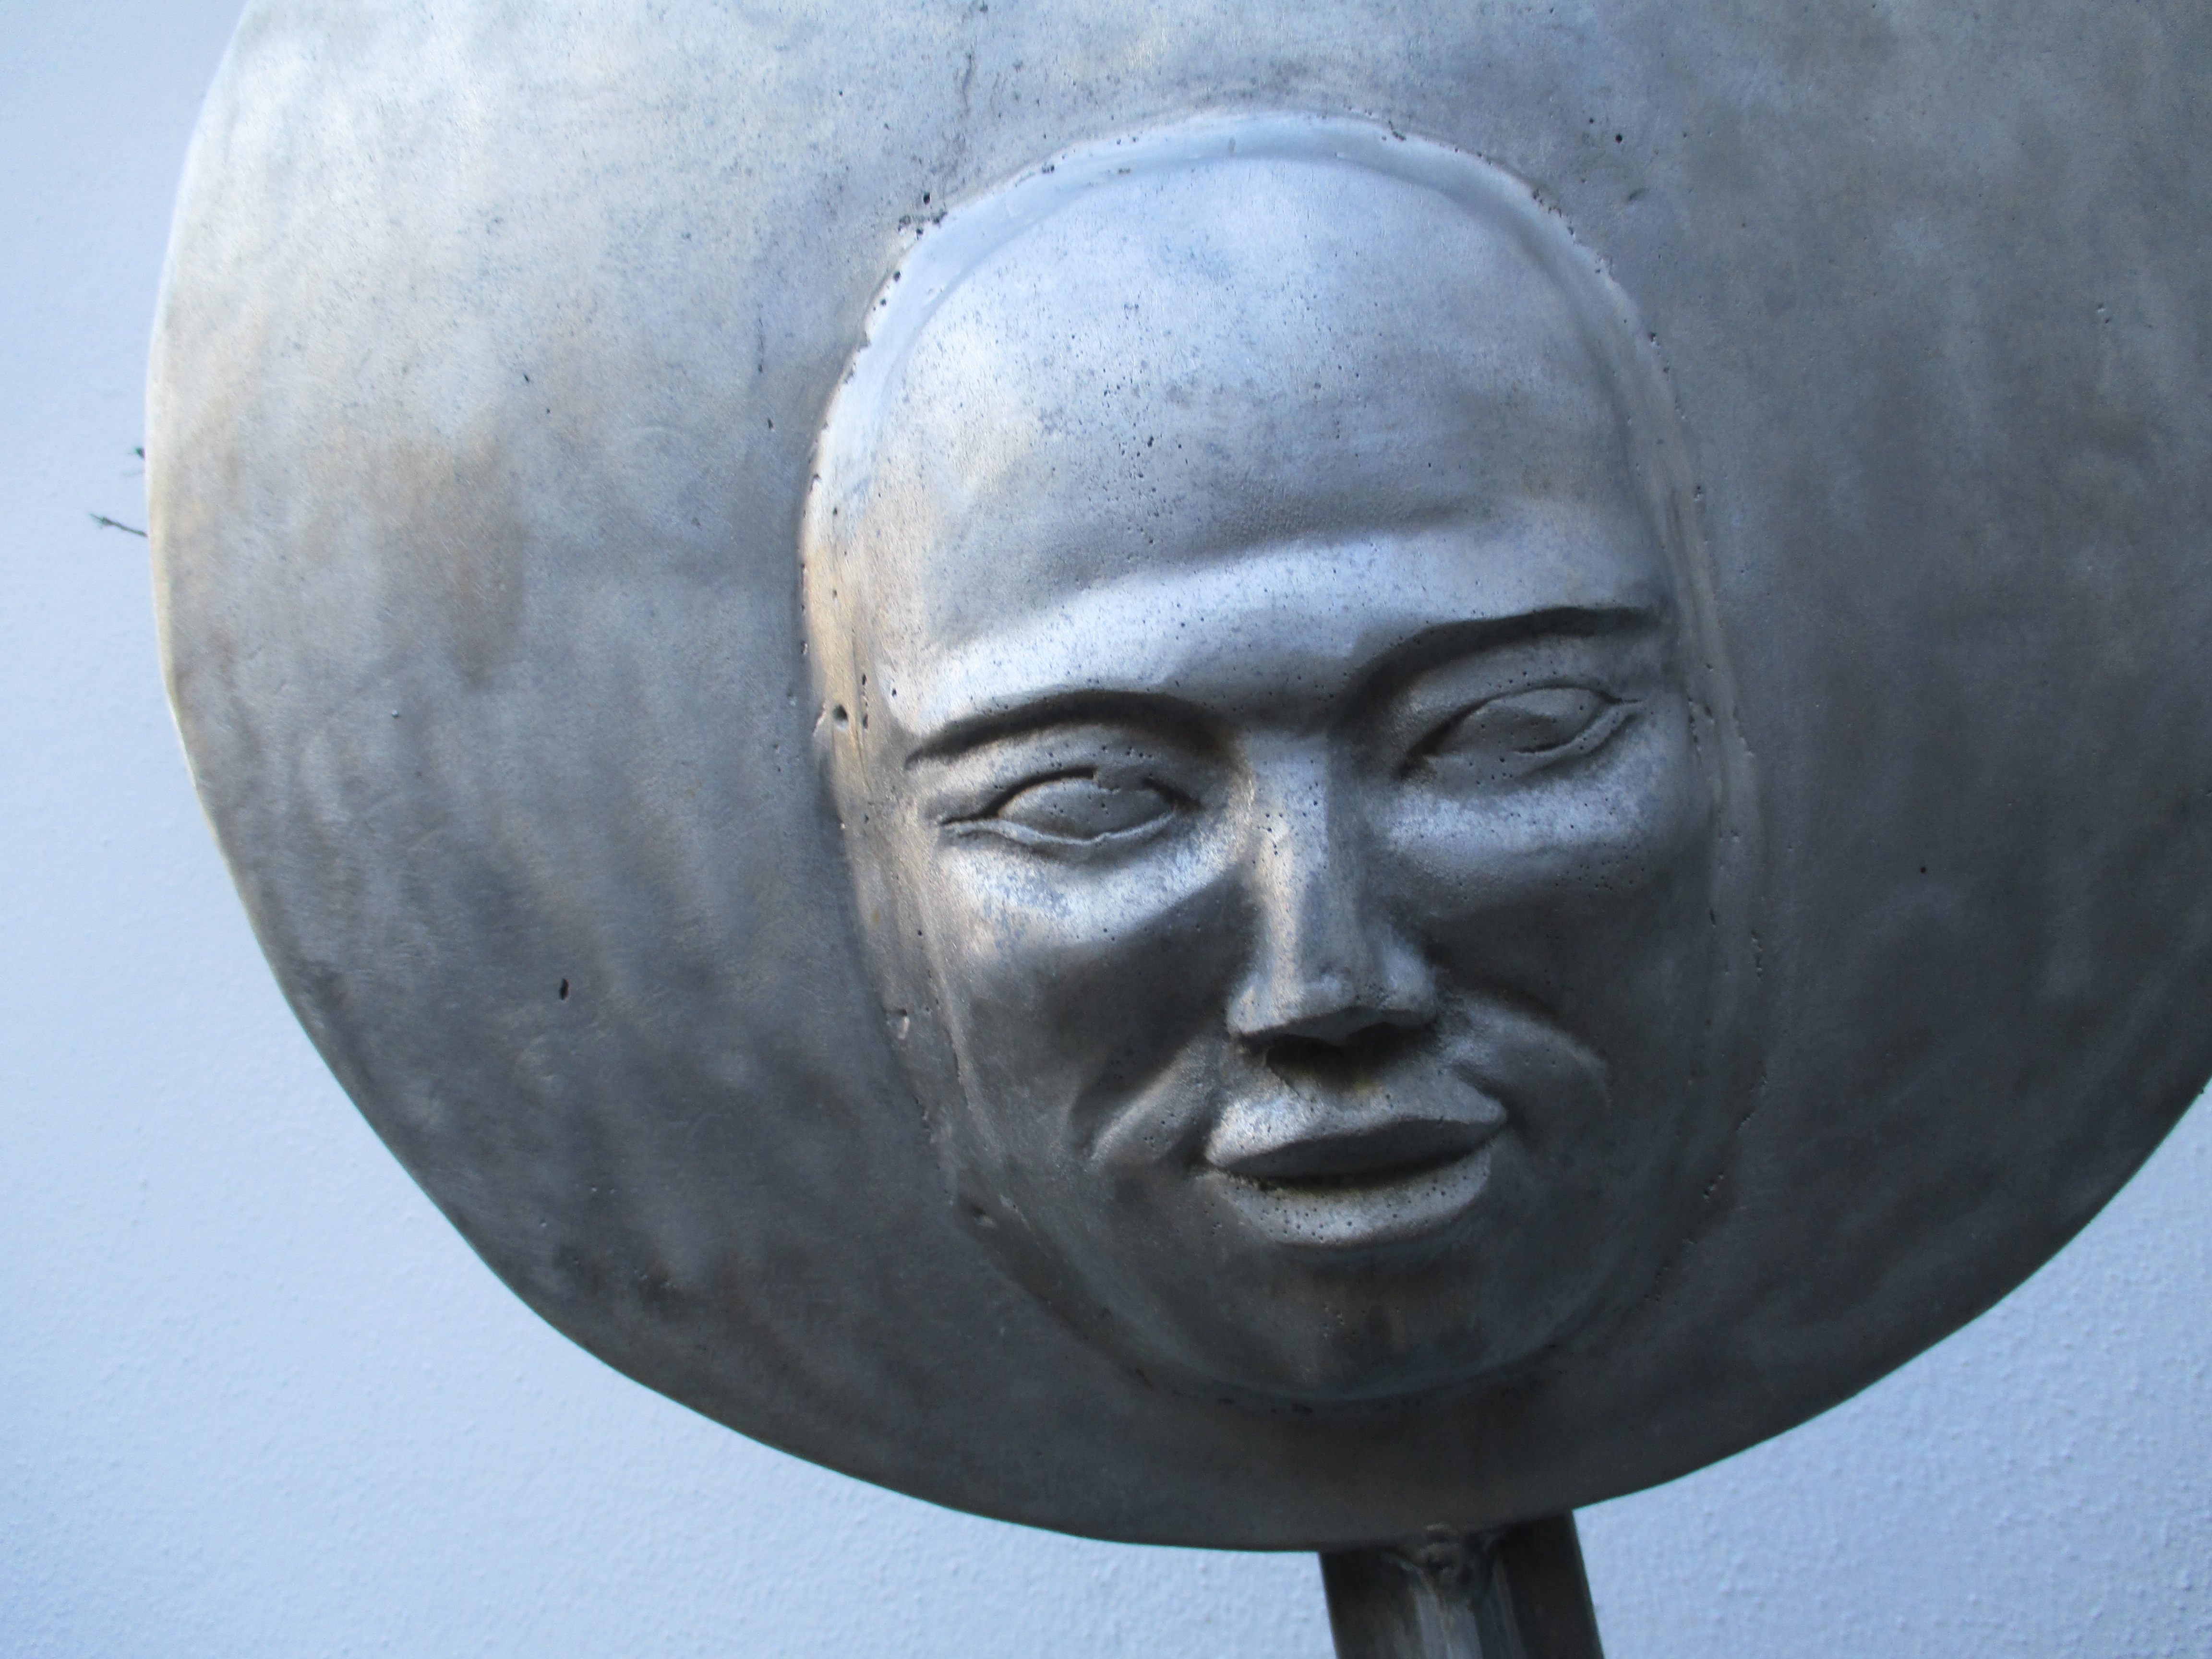
monument, statue, metal, blue, black, monochrome, face, sculpture, art, temple, head, carving, ancient history